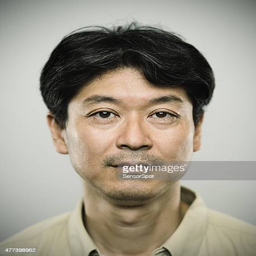
portrait of a japanese man wearing glasses